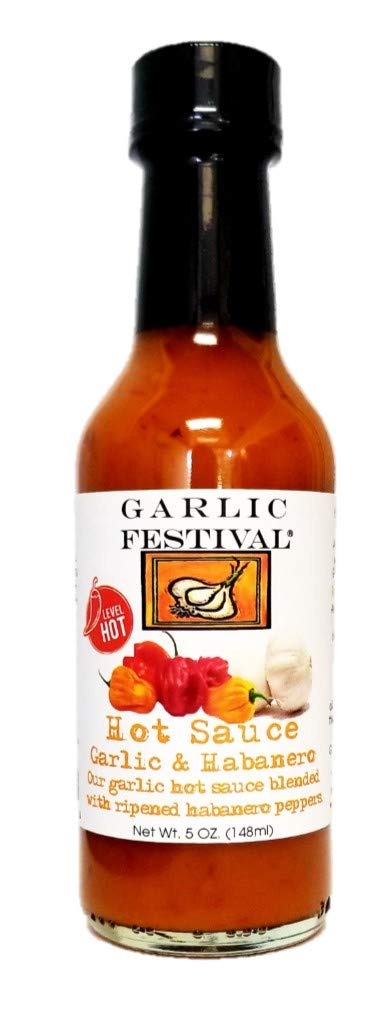
Item Name: Garlic Festival Foods Garlic & Habanero Hot Sauce 5 oz.
Bullet Point 1: Garlic lovers rejoice!
Bullet Point 2: Not your usual habanero hot sauce.
Bullet Point 3: We've blended ripened habaneros with garlic in creating this wonderful hot sauce to use with a wide variety of foods.
Bullet Point 4: A few drops will enhance grilled steaks, add to you favorite BBQ Sauce to liven things up.
Bullet Point 5: Add to eggs even soup or mashed potatoes.
Bullet Point 6: Fat Free
Product Description: A habanero lovers ideal! We've blended ripened habaneros with garlic in creating this wonderful hot sauce to use with a wide variety of foods. A few drops will enhance grilled steaks, add to you favorite BBQ Sauce to liven things up. Add to eggs even soup or mashed potatoes. Net Wt. 5 oz.
Value: 5.0
Unit: Fl Oz

Price: 16